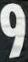
Number: 9